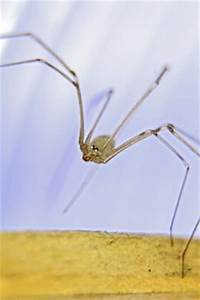
Label: ragno